Roshelle

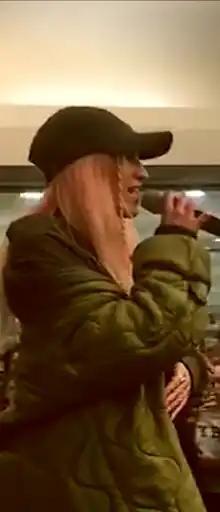

Roshelle became popular after participating in the tenth edition of "X Factor", where she finished fourth in the competition.